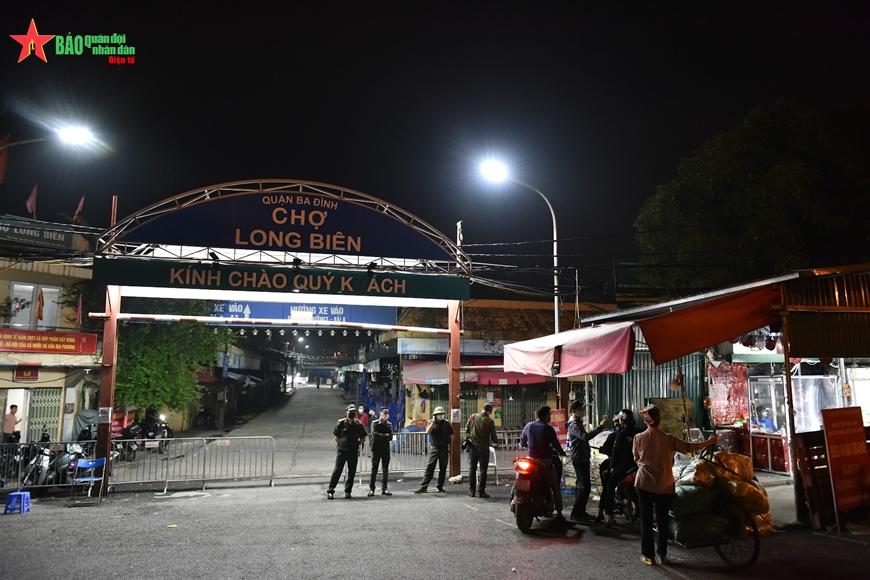
có ba người đang đứng ngay trước cổng chợ